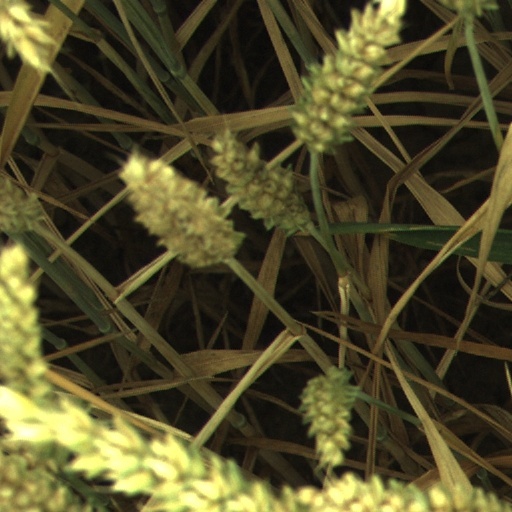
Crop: wheat